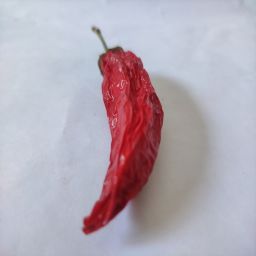
Crop: New Mexico Green Chile
Quality: Dried